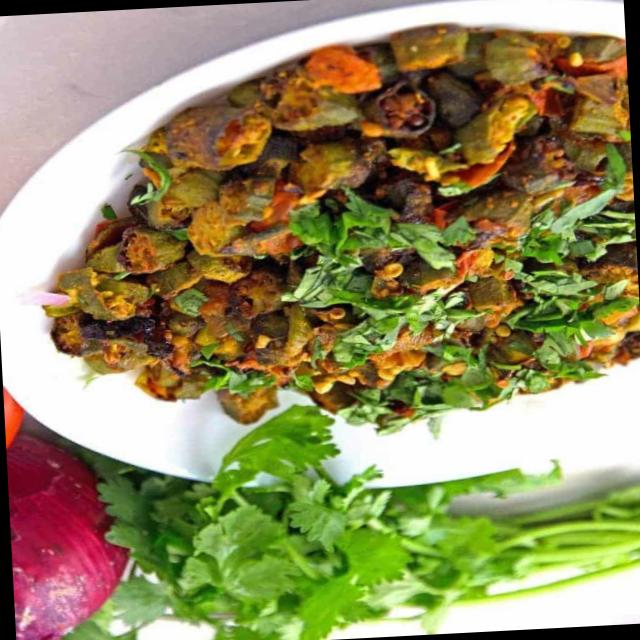
Dish: bhindi_masala